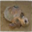
Label: turtle